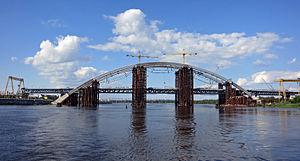
Cette liste des ponts en arc les plus grands au monde recense les ponts en arc présentant des portées supérieures à 200 m, classées par ordre décroissant de longueur. Cet indicateur de classement est le plus couramment utilisé pour hiérarchiser les ponts en arc. Si un pont a une longueur de travée supérieure à un autre, ce n'est pas pour autant que sa longueur de rive à rive ou de culée à culée est supérieure à celle de celui-ci.
Le pont Podilskyi est un combiné de pont piéton et de pont routier qui passe au dessus la rivière Dnieper, Ukraine. C'est un point focal de la construction de la ligne de métro Podilsko-Vyhurivska du métro de Kiev.
Cette liste de ponts d'Ukraine présente les ponts remarquables d'Ukraine, tant par leurs caractéristiques dimensionnelles, que par leur intérêt architectural ou historique.